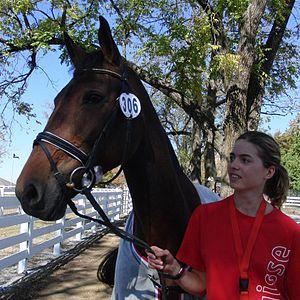
Celine van Till née le 20 juin 1991 à Genève est une athlète suisse de para-dressage, une athlète de course à pied et une conférencière.